List of tallest buildings on Long Island

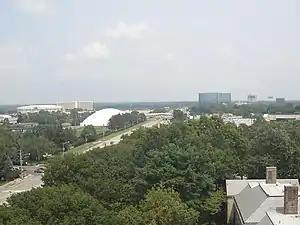
View eastward from Hofstra University's Axinn Library towards Uniondale in 2006. Nassau County's two tallest inhabitable buildings are visible at the horizon towards the right, the Nassau University Medical Center and RXR Plaza (formerly EAB plaza). The Financial Center of East Meadow to their right, and the Long Island Marriott at left behind the Nassau Coliseum, are also among Long Island's tallest buildings.

Long Island, New York, is not known for having many tall buildings. As a suburban region, residents and local governments have generally opposed proposals to construct tall buildings, to distinguish it from neighboring Queens and Brooklyn, which are geographically part of Long Island but are part of New York City. Most of the tallest buildings were constructed by government entities, who are exempt from local zoning regulations.